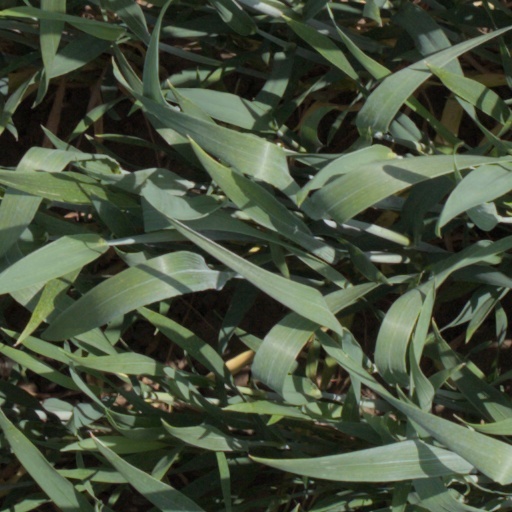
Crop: wheat